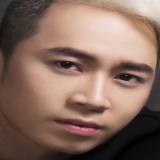
ca sĩ Karik